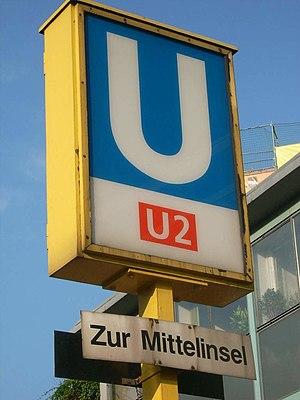
La ligne 2 du métro de Berlin est une des dix lignes du métro de Berlin. Elle relie le quartier de Pankow, au nord-est de Berlin à Ruhleben dans le quartier de Westend à l'Ouest de Berlin en traversant le centre de la ville par l'Alexanderplatz, Stadtmitte et la Potsdamer Platz. Elle est mixte souterraine-aérienne.